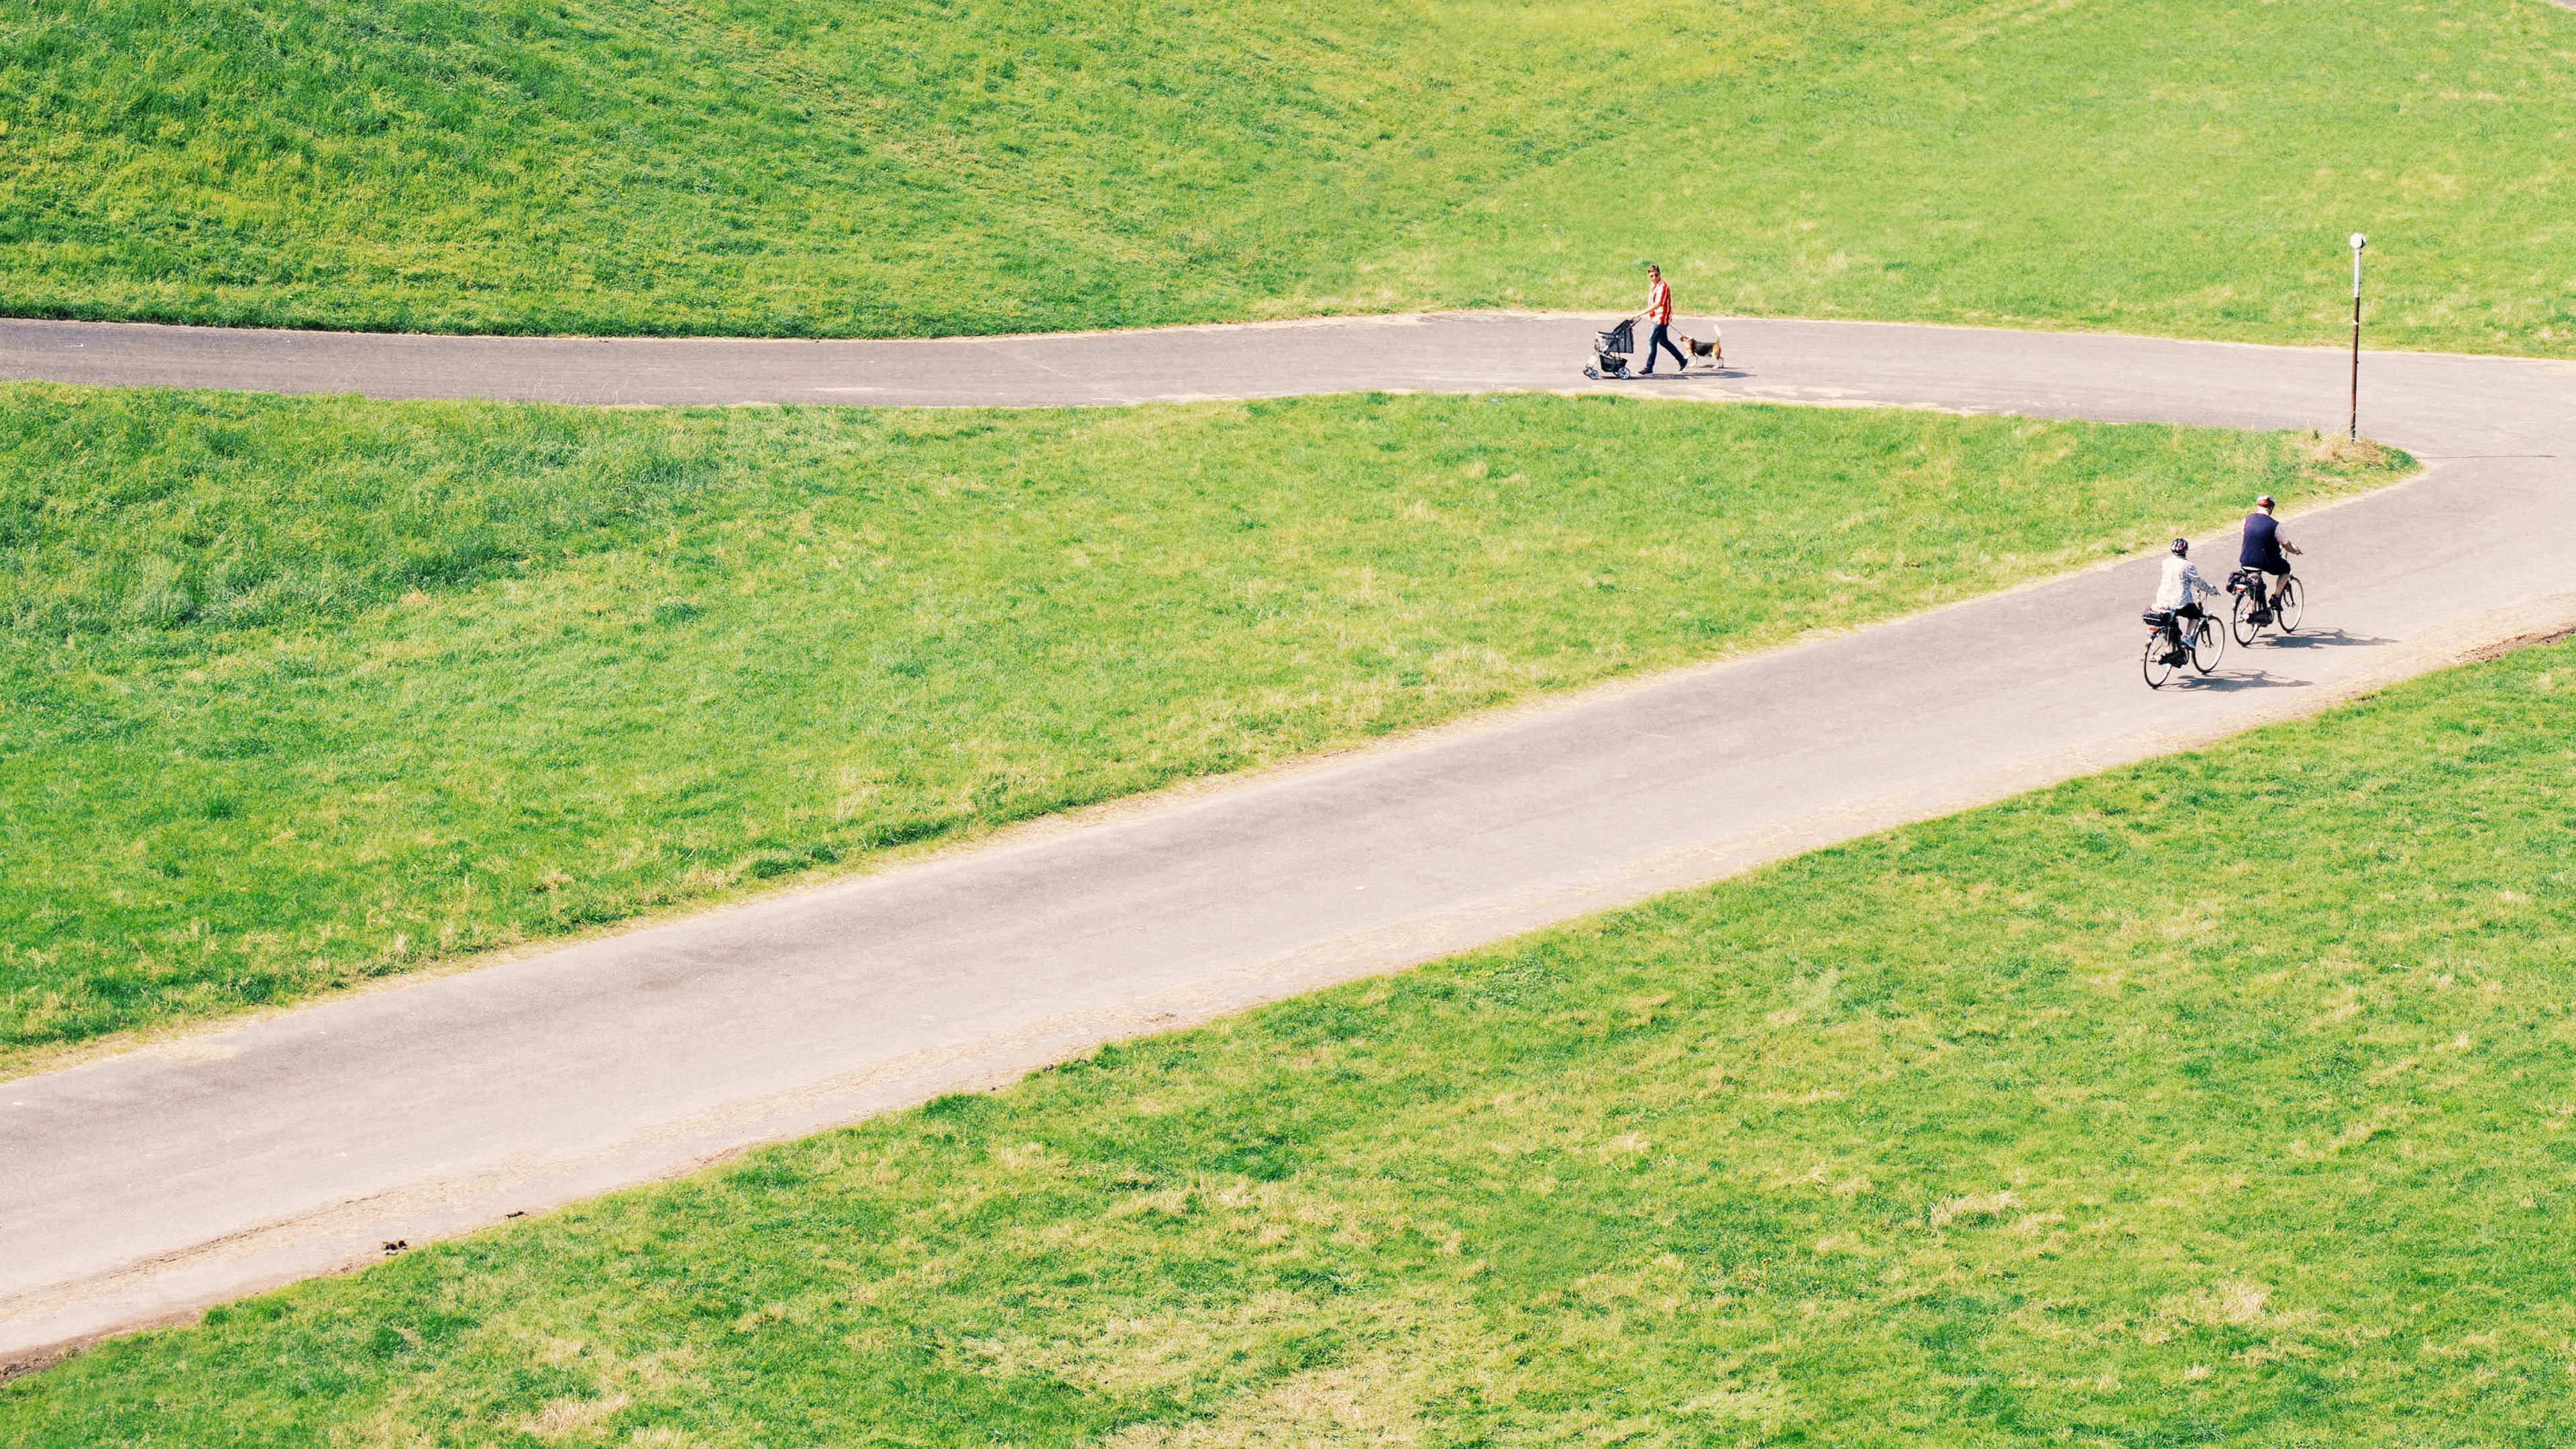
grass, walking, road, field, lawn, highway, green, lane, race track, road surface